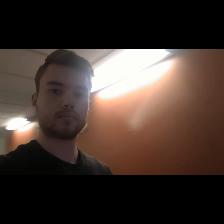
Label: Human